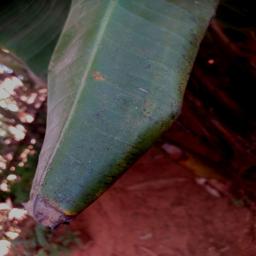
Label: MALBHOG LEAF